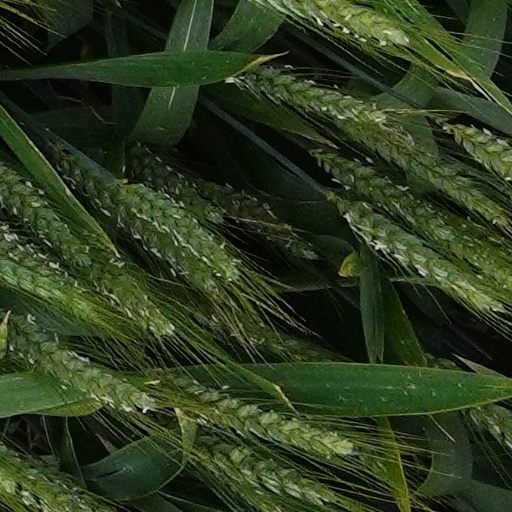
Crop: wheat